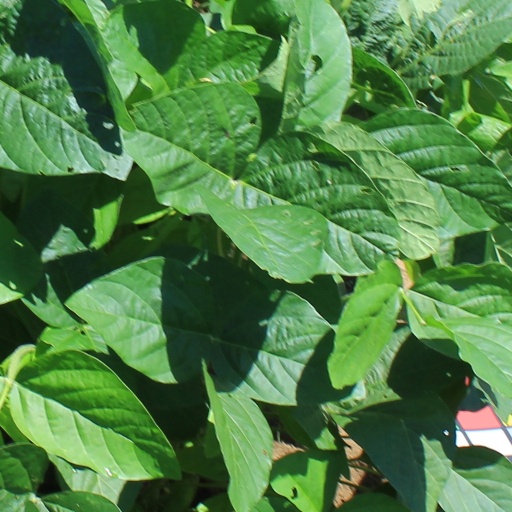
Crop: soybean